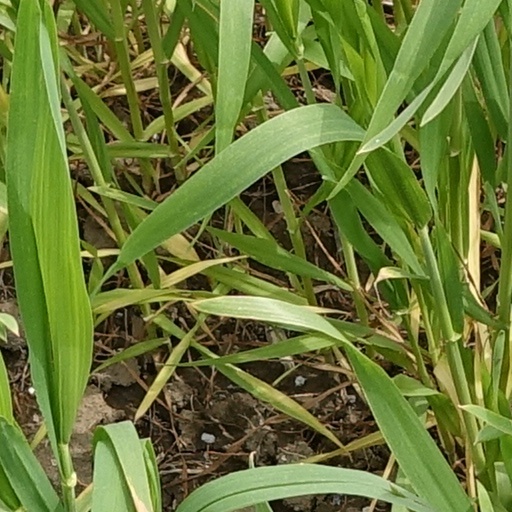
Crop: wheat